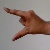
The image shows a hand gesture representing the letter 'Z' in Indian Sign Language.